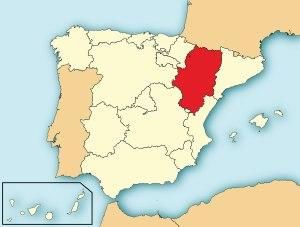
Le territoire de l'actuelle communauté autonome d'Aragon a été un lieu de passage important de la péninsule Ibérique, entre les rives méditerranéennes et atlantiques d'une part, entre le sud de la péninsule et le nord de l'Europe d'autre part. La présence humaine y est attestée depuis plusieurs millénaires, mais les spécificités de l'Aragon actuel remontent pour la plupart au Moyen Âge.